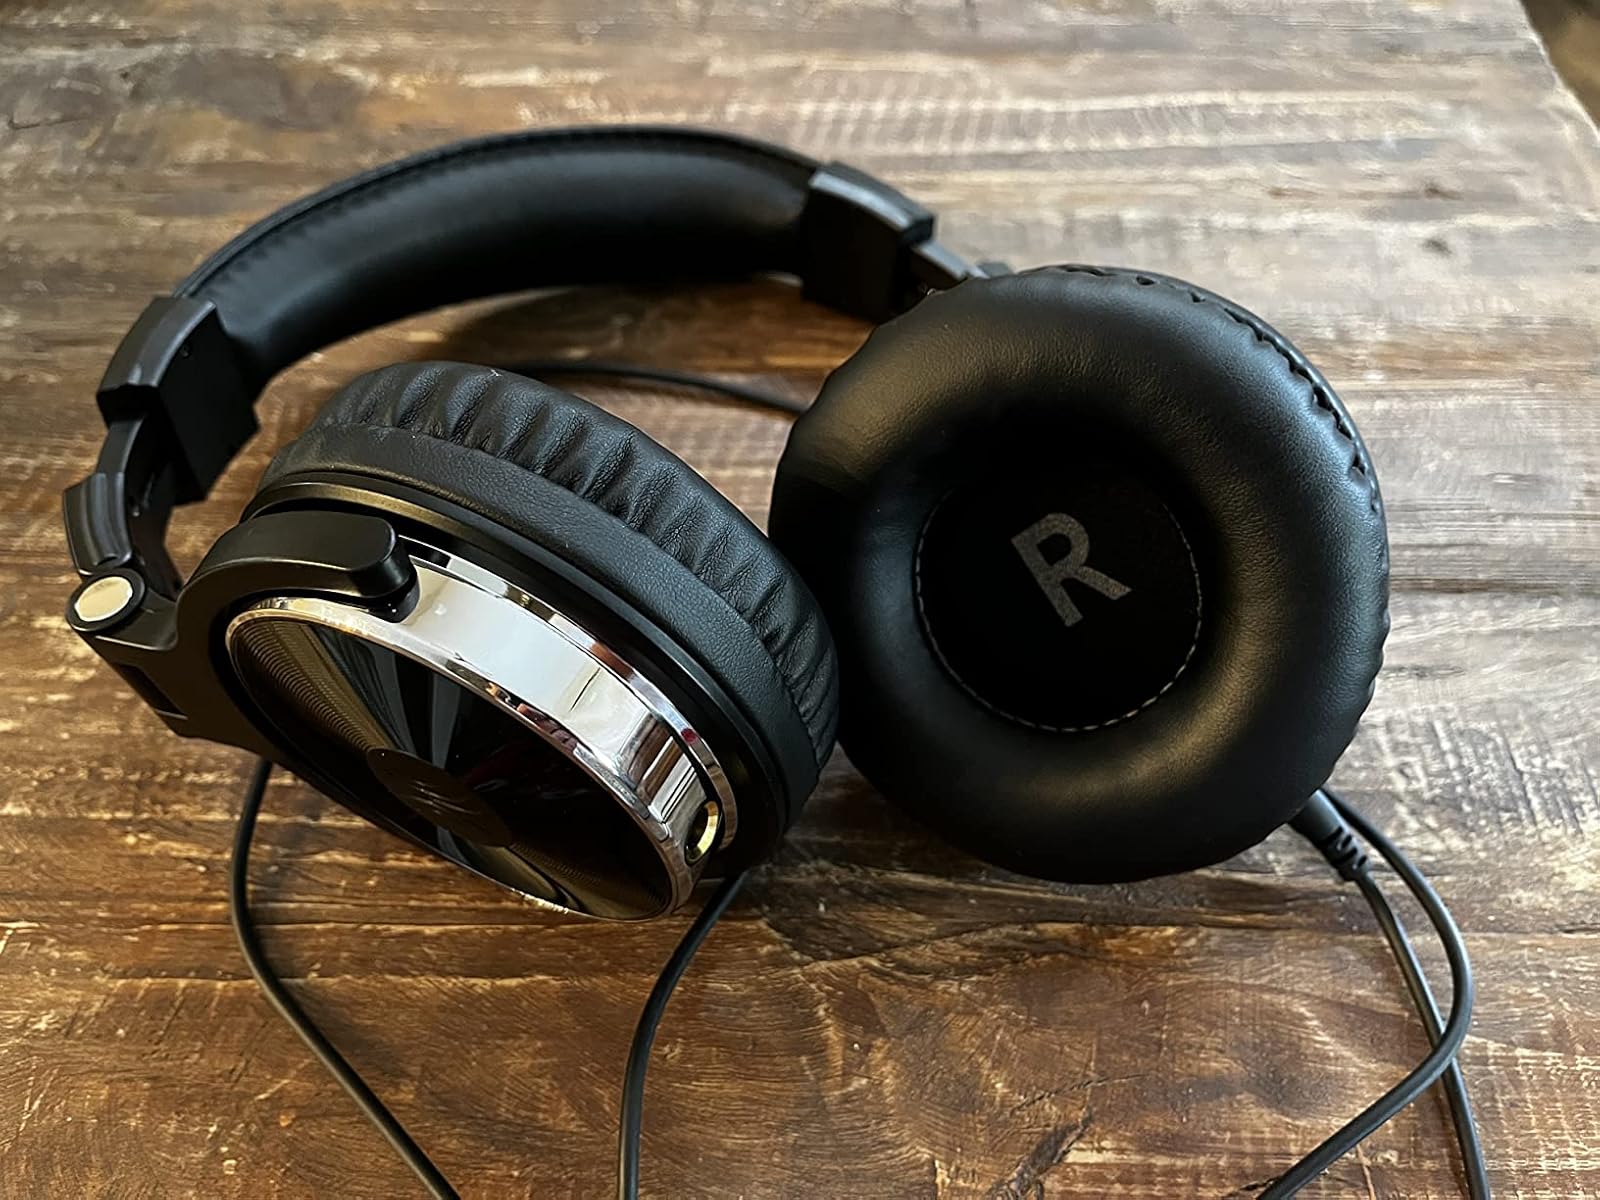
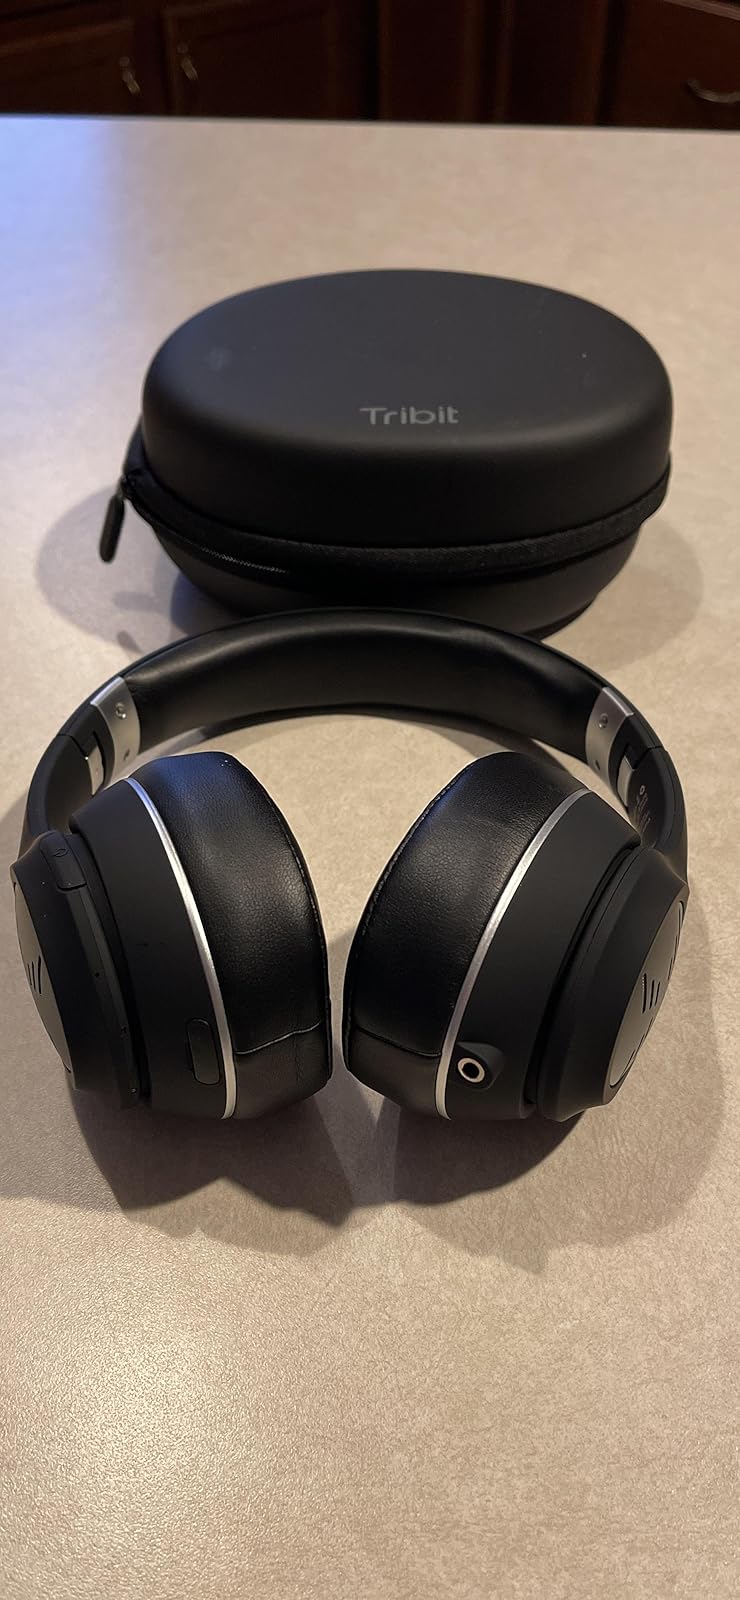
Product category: headphones
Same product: no